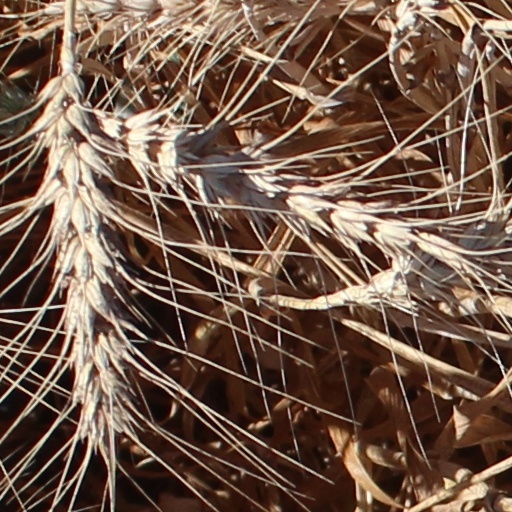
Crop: wheat